William C. Woxlin

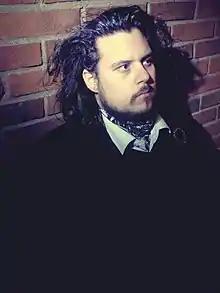
Woxlin in 2014

Peder William Christopher Woxlin Chiappe Johansson (born 21 January 1988) is a Swedish author, playwright, director, actor, academic, and composer. He mostly creates music in the minimalist & synth genre. In late 2010, Woxlin, became the editor-in-chief and board member at Dalarnas Författarförbund ("The Dalecarlean Authors Society of Sweden").